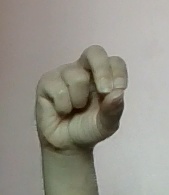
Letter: gaaf